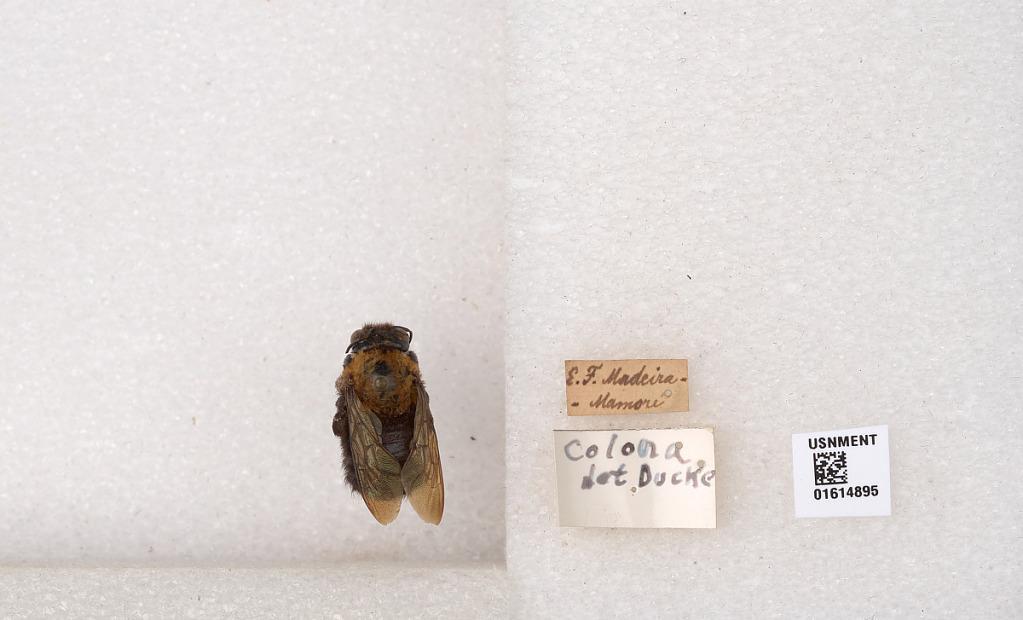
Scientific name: Xylocopa (Neoxylocopa) similis Smith
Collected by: E. Madeira
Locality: Mamore | Colona
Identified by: Ducke